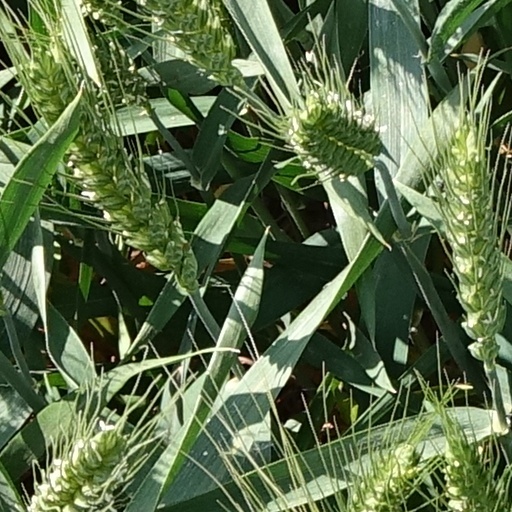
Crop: wheat